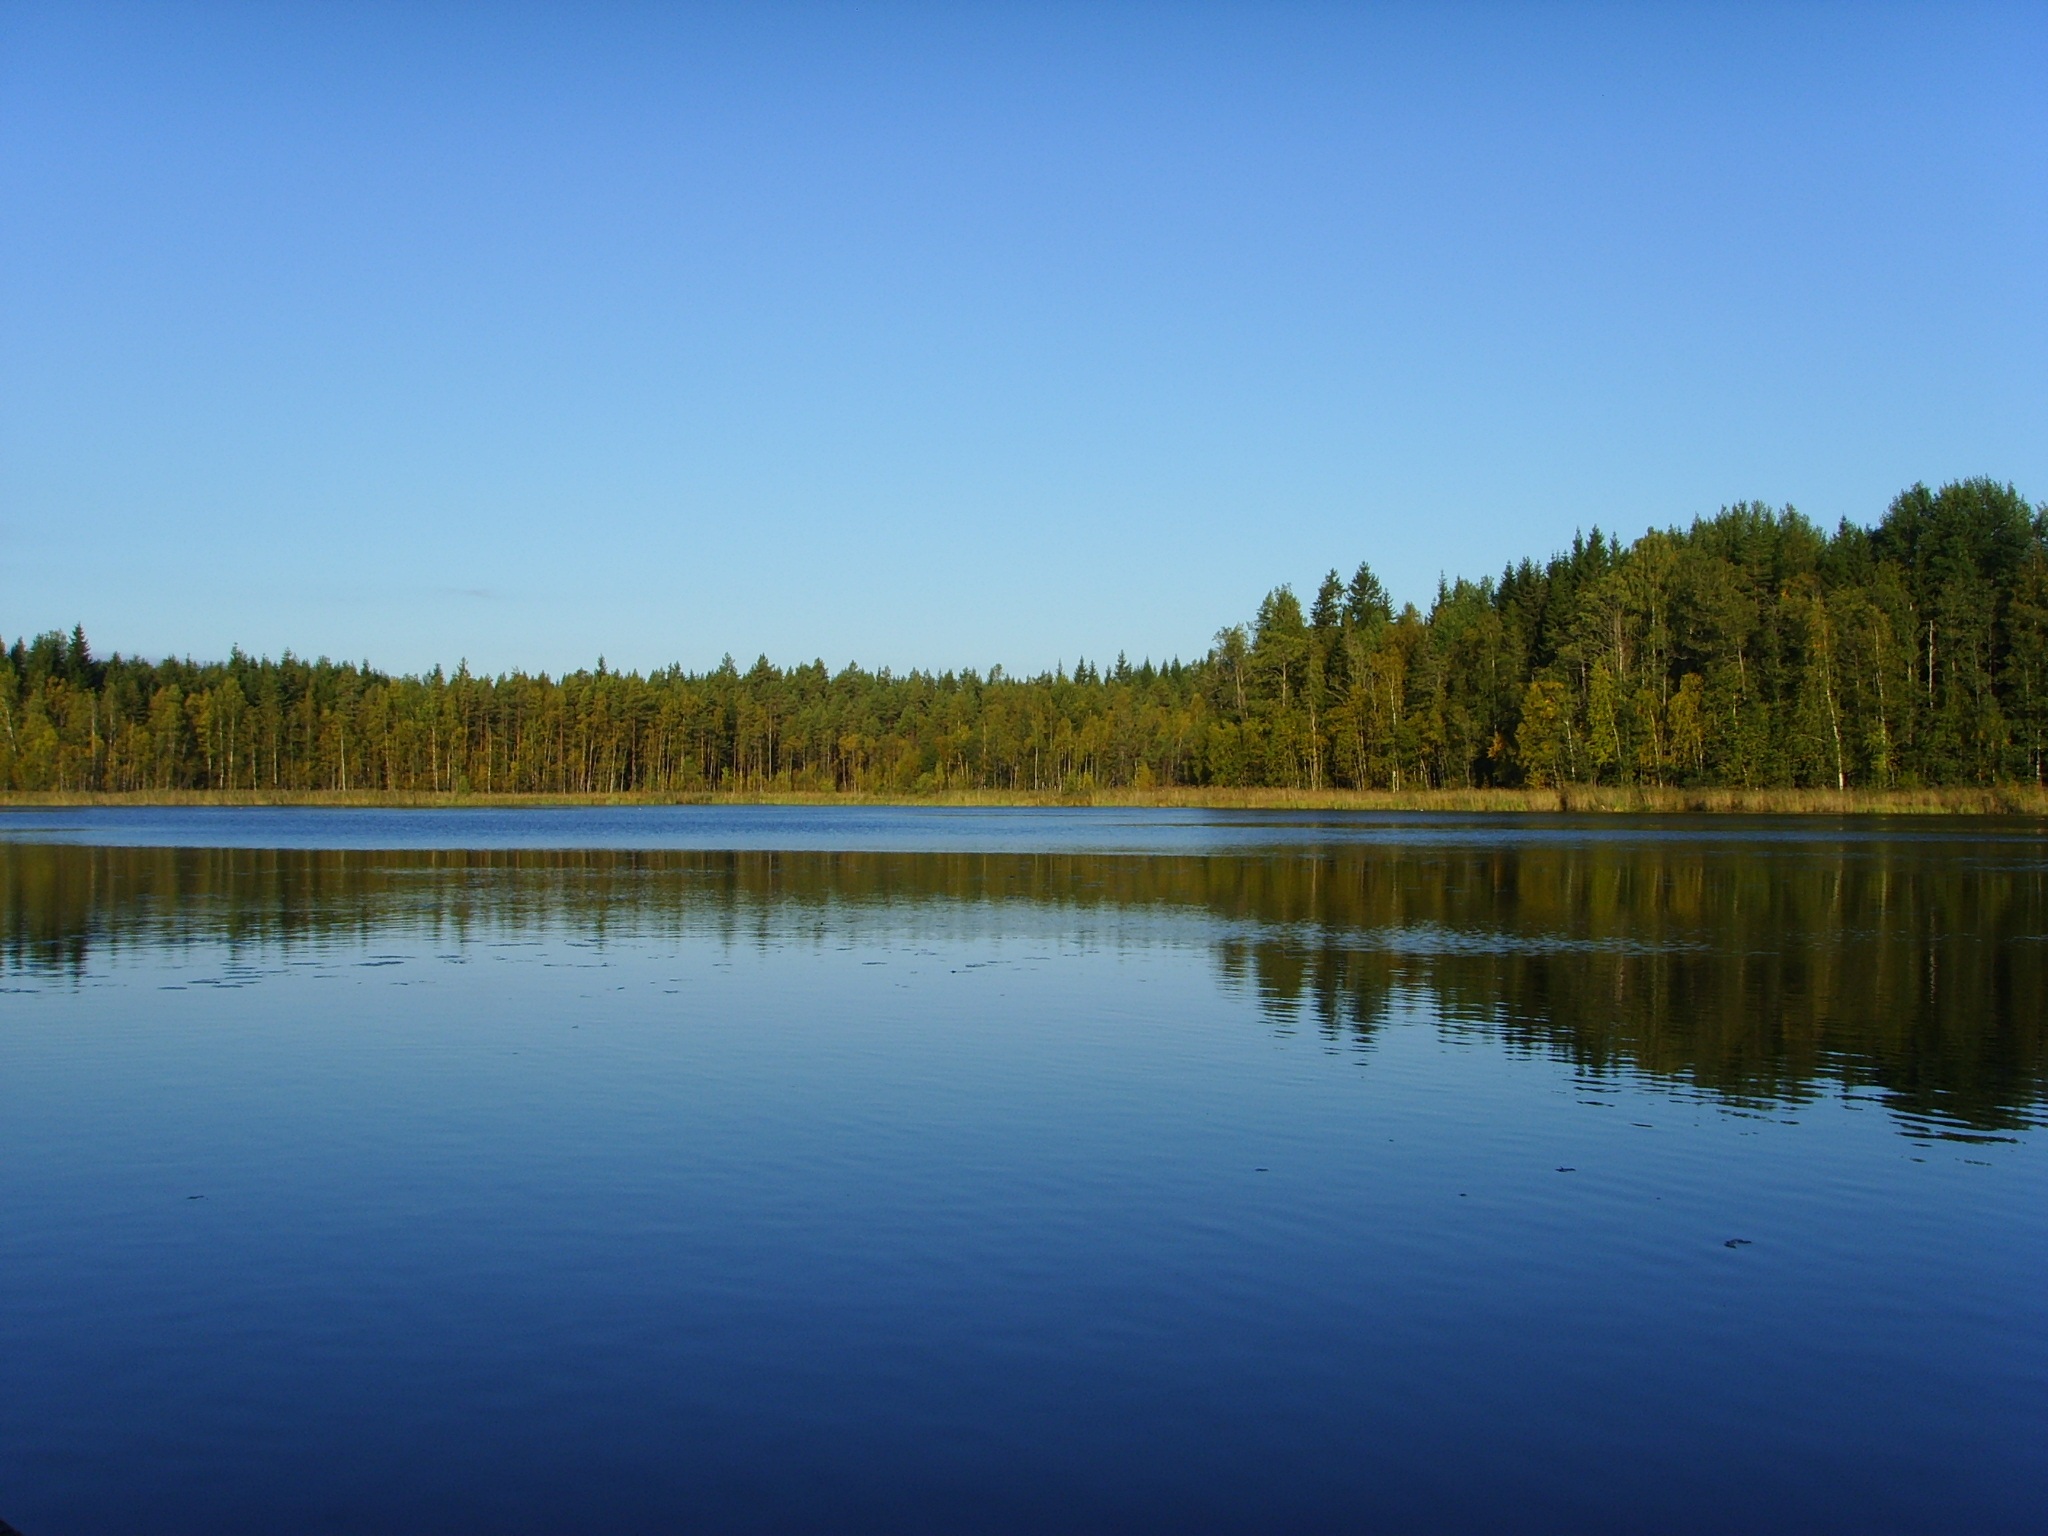
landscape, nature, outdoor, marsh, wilderness, countryside, lake, summer, travel, pond, reflection, tranquil, natural, blue, reservoir, body of water, trees, bright, wetland, scene, loch, nobody